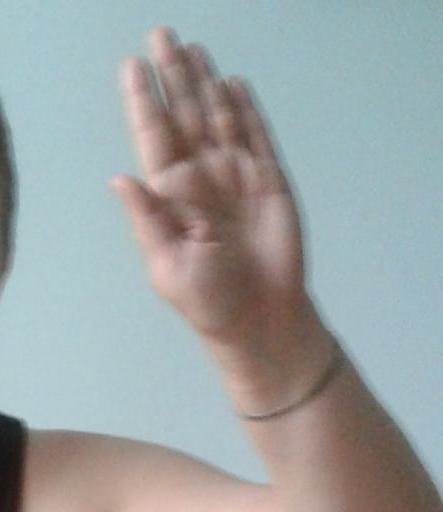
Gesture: stop